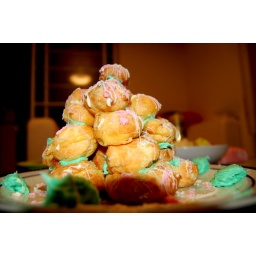
I thought my special stacked birthday cake would look right at home in one of his books.